USS West Virginia (BB-48)

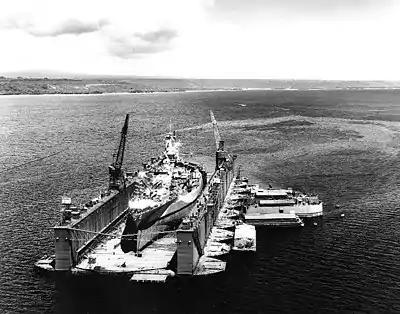
"West Virginia" aboard the floating drydock for repairs on 13 November 1944

At about 04:00, "Mogami" and then "Yamashiro" turned to retreat, both burning; the destroyer fled with them, though she had not suffered any serious damage. Shortly thereafter, Oldendorf ordered his battleships to make a 150-degree turn, and "West Virginia" complied at 04:02, leading the other battleships on the new course, which ran parallel to "Yamashiro"s line of retreat. Confusion aboard "California" led her to fall out of position, and in so doing, mask the rest of the battleships and force them to cease firing to avoid hitting her. Shortly thereafter, reports of Japanese torpedoes in the water prompted the American battleships to turn to the north at 04:18 to avoid them. This marked the end of the action, as the remaining Japanese ships retreated in the darkness. In the course of the action, "West Virginia" fired sixteen salvos at the Japanese ships; this proved to be the last ever battle between battleships.